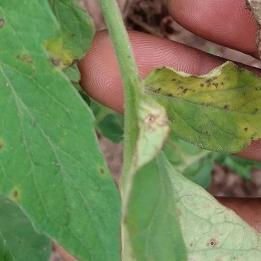
Crop: Tomato
Condition: alternaria-d